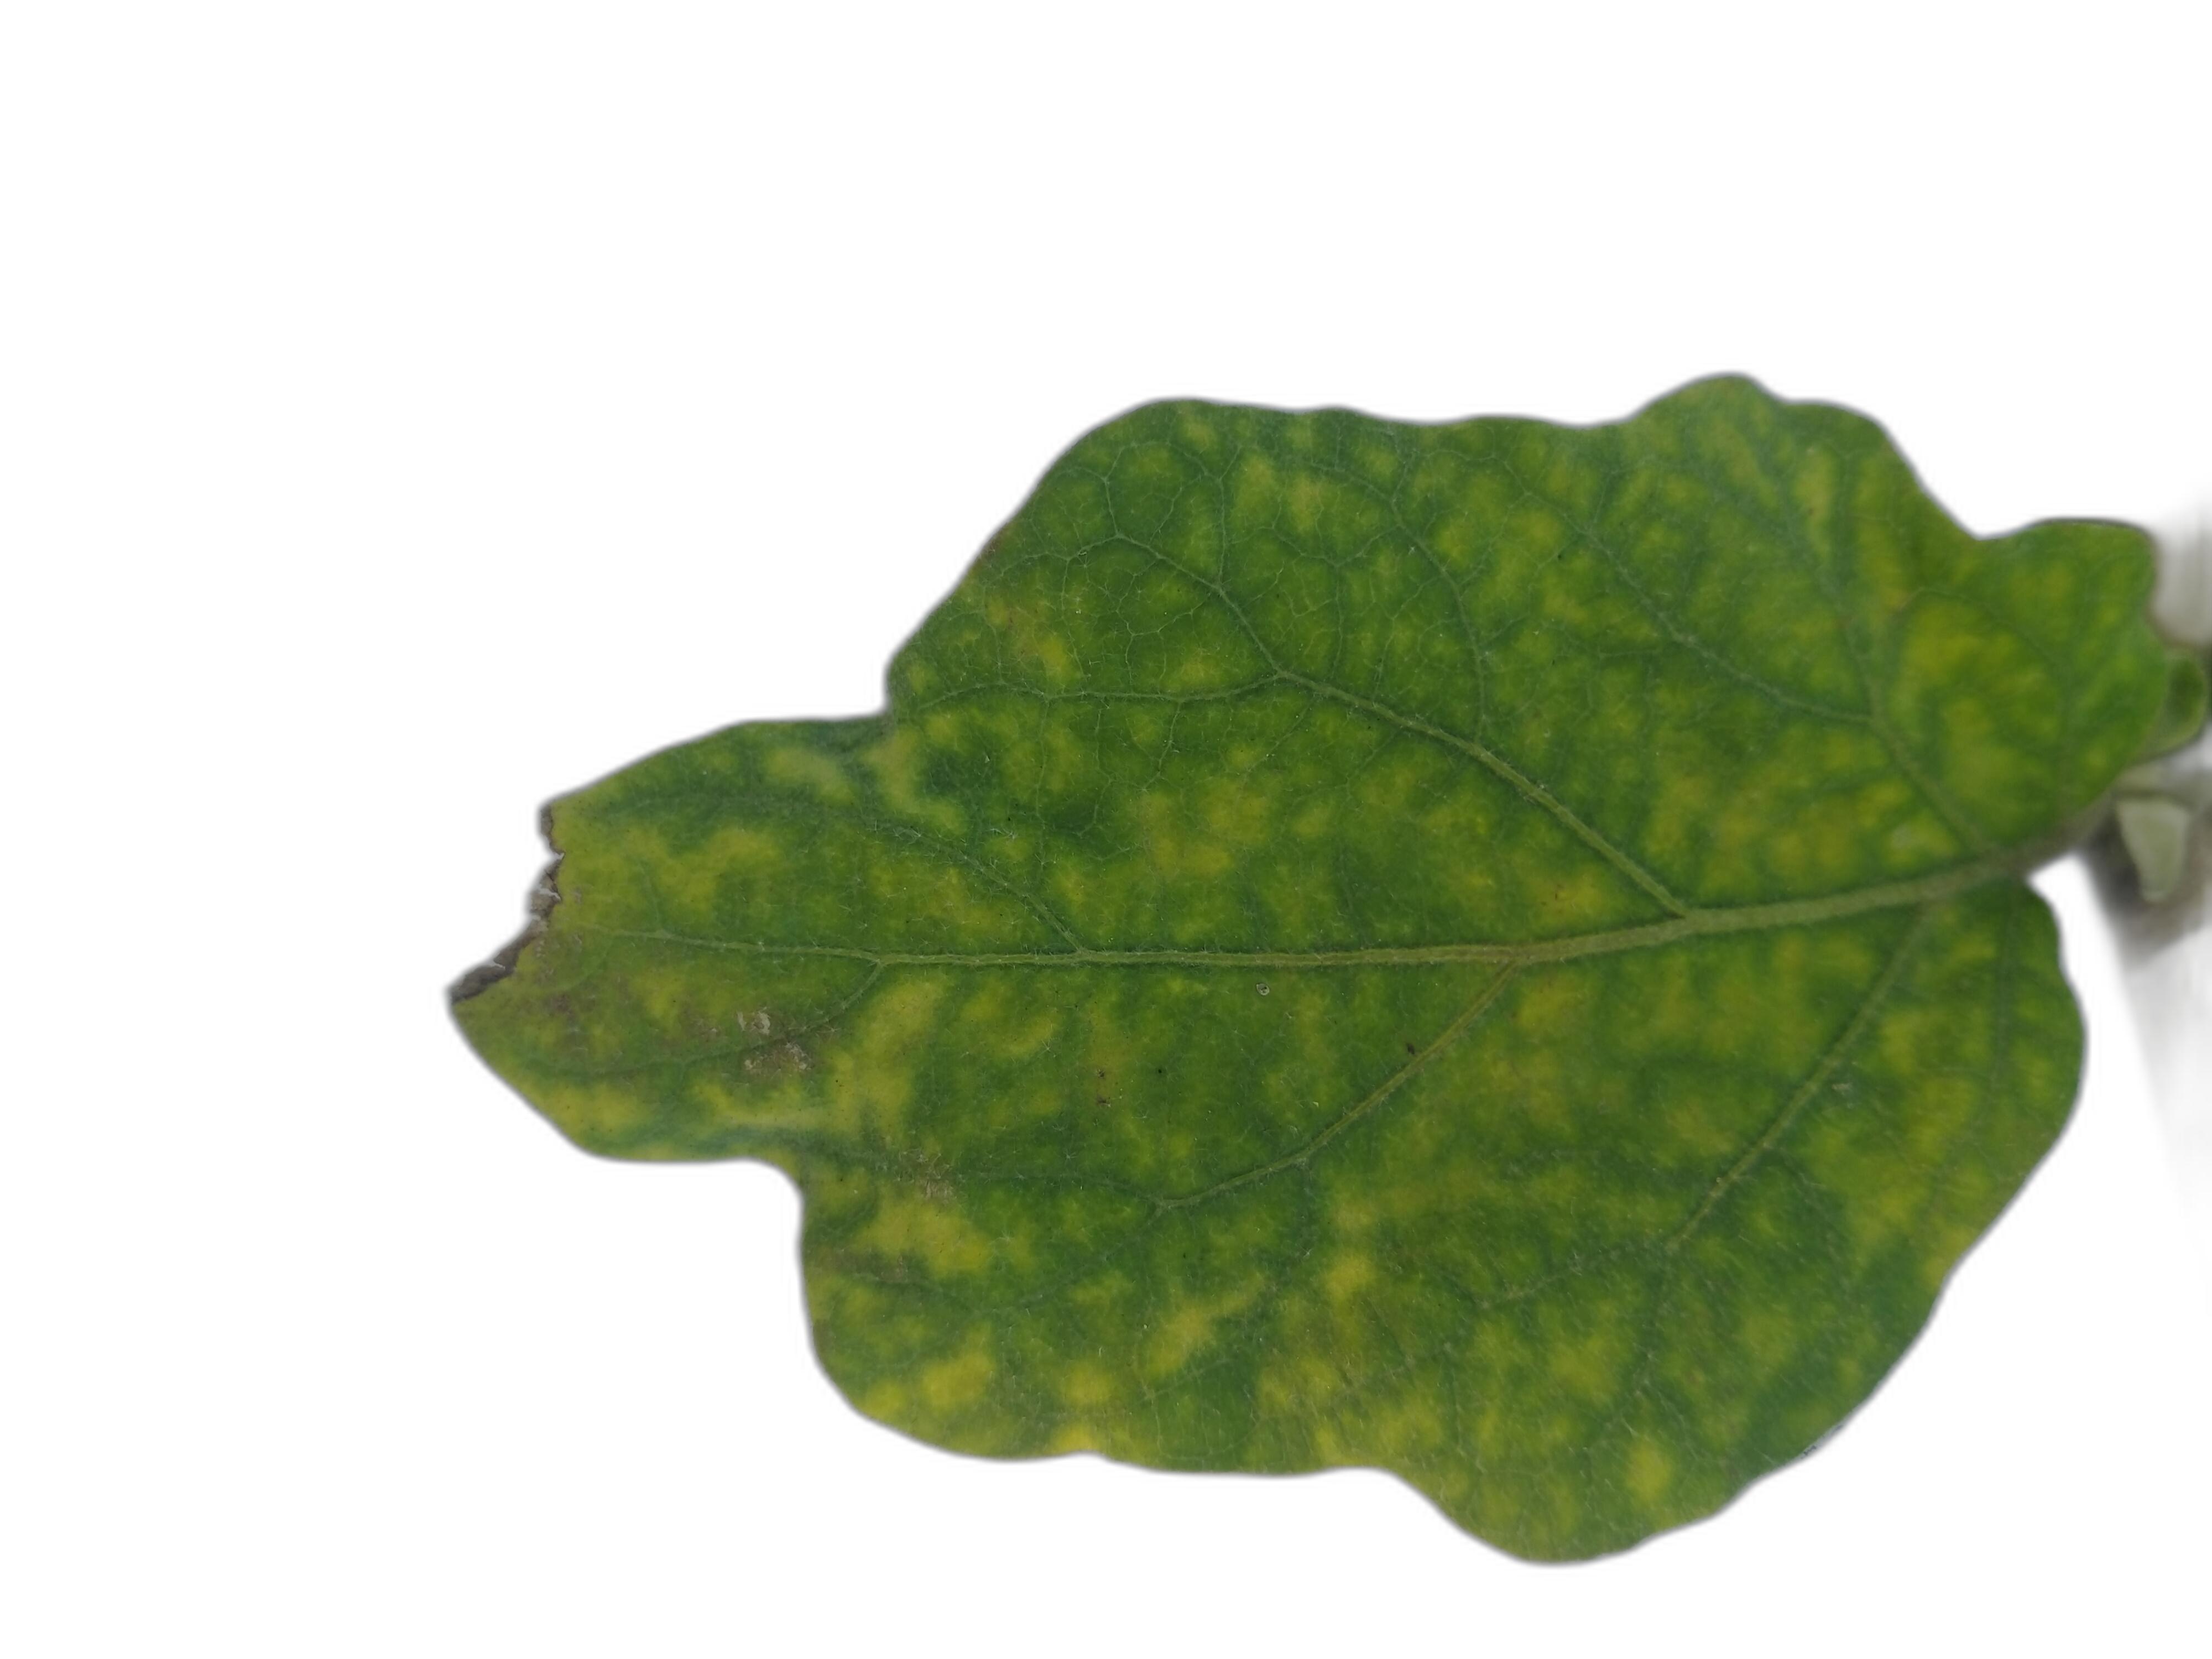
Label: Mosaic Virus Disease